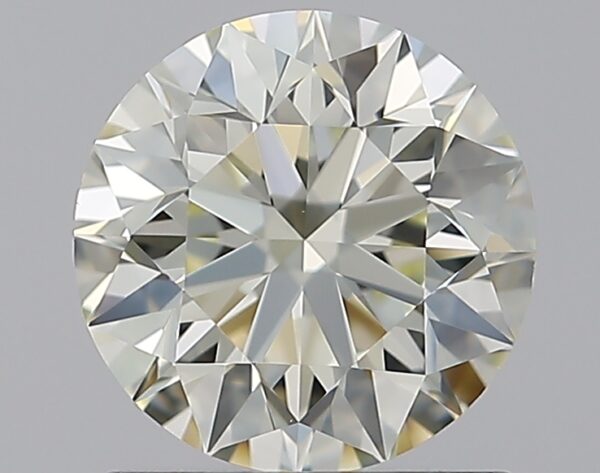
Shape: round
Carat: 1.2
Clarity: VVS2
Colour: N
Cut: EX
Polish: EX
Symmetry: EX
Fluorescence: N
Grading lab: GIA
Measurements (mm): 6.71 x 6.75 x 4.27